City Hall (2020 film)

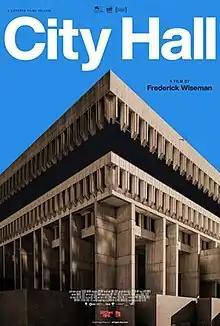
Official poster

City Hall is a 2020 American documentary film directed, edited, and co-produced by Frederick Wiseman. It explores the government of Boston, Massachusetts.